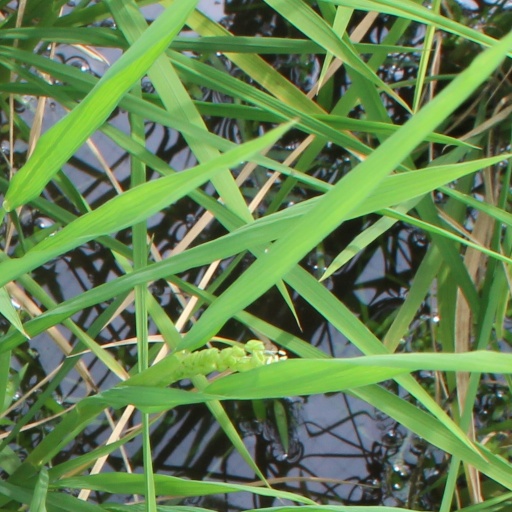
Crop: rice